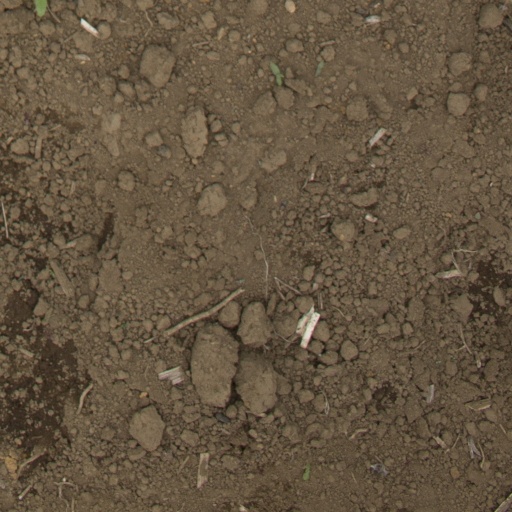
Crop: Jerusalem artichoke